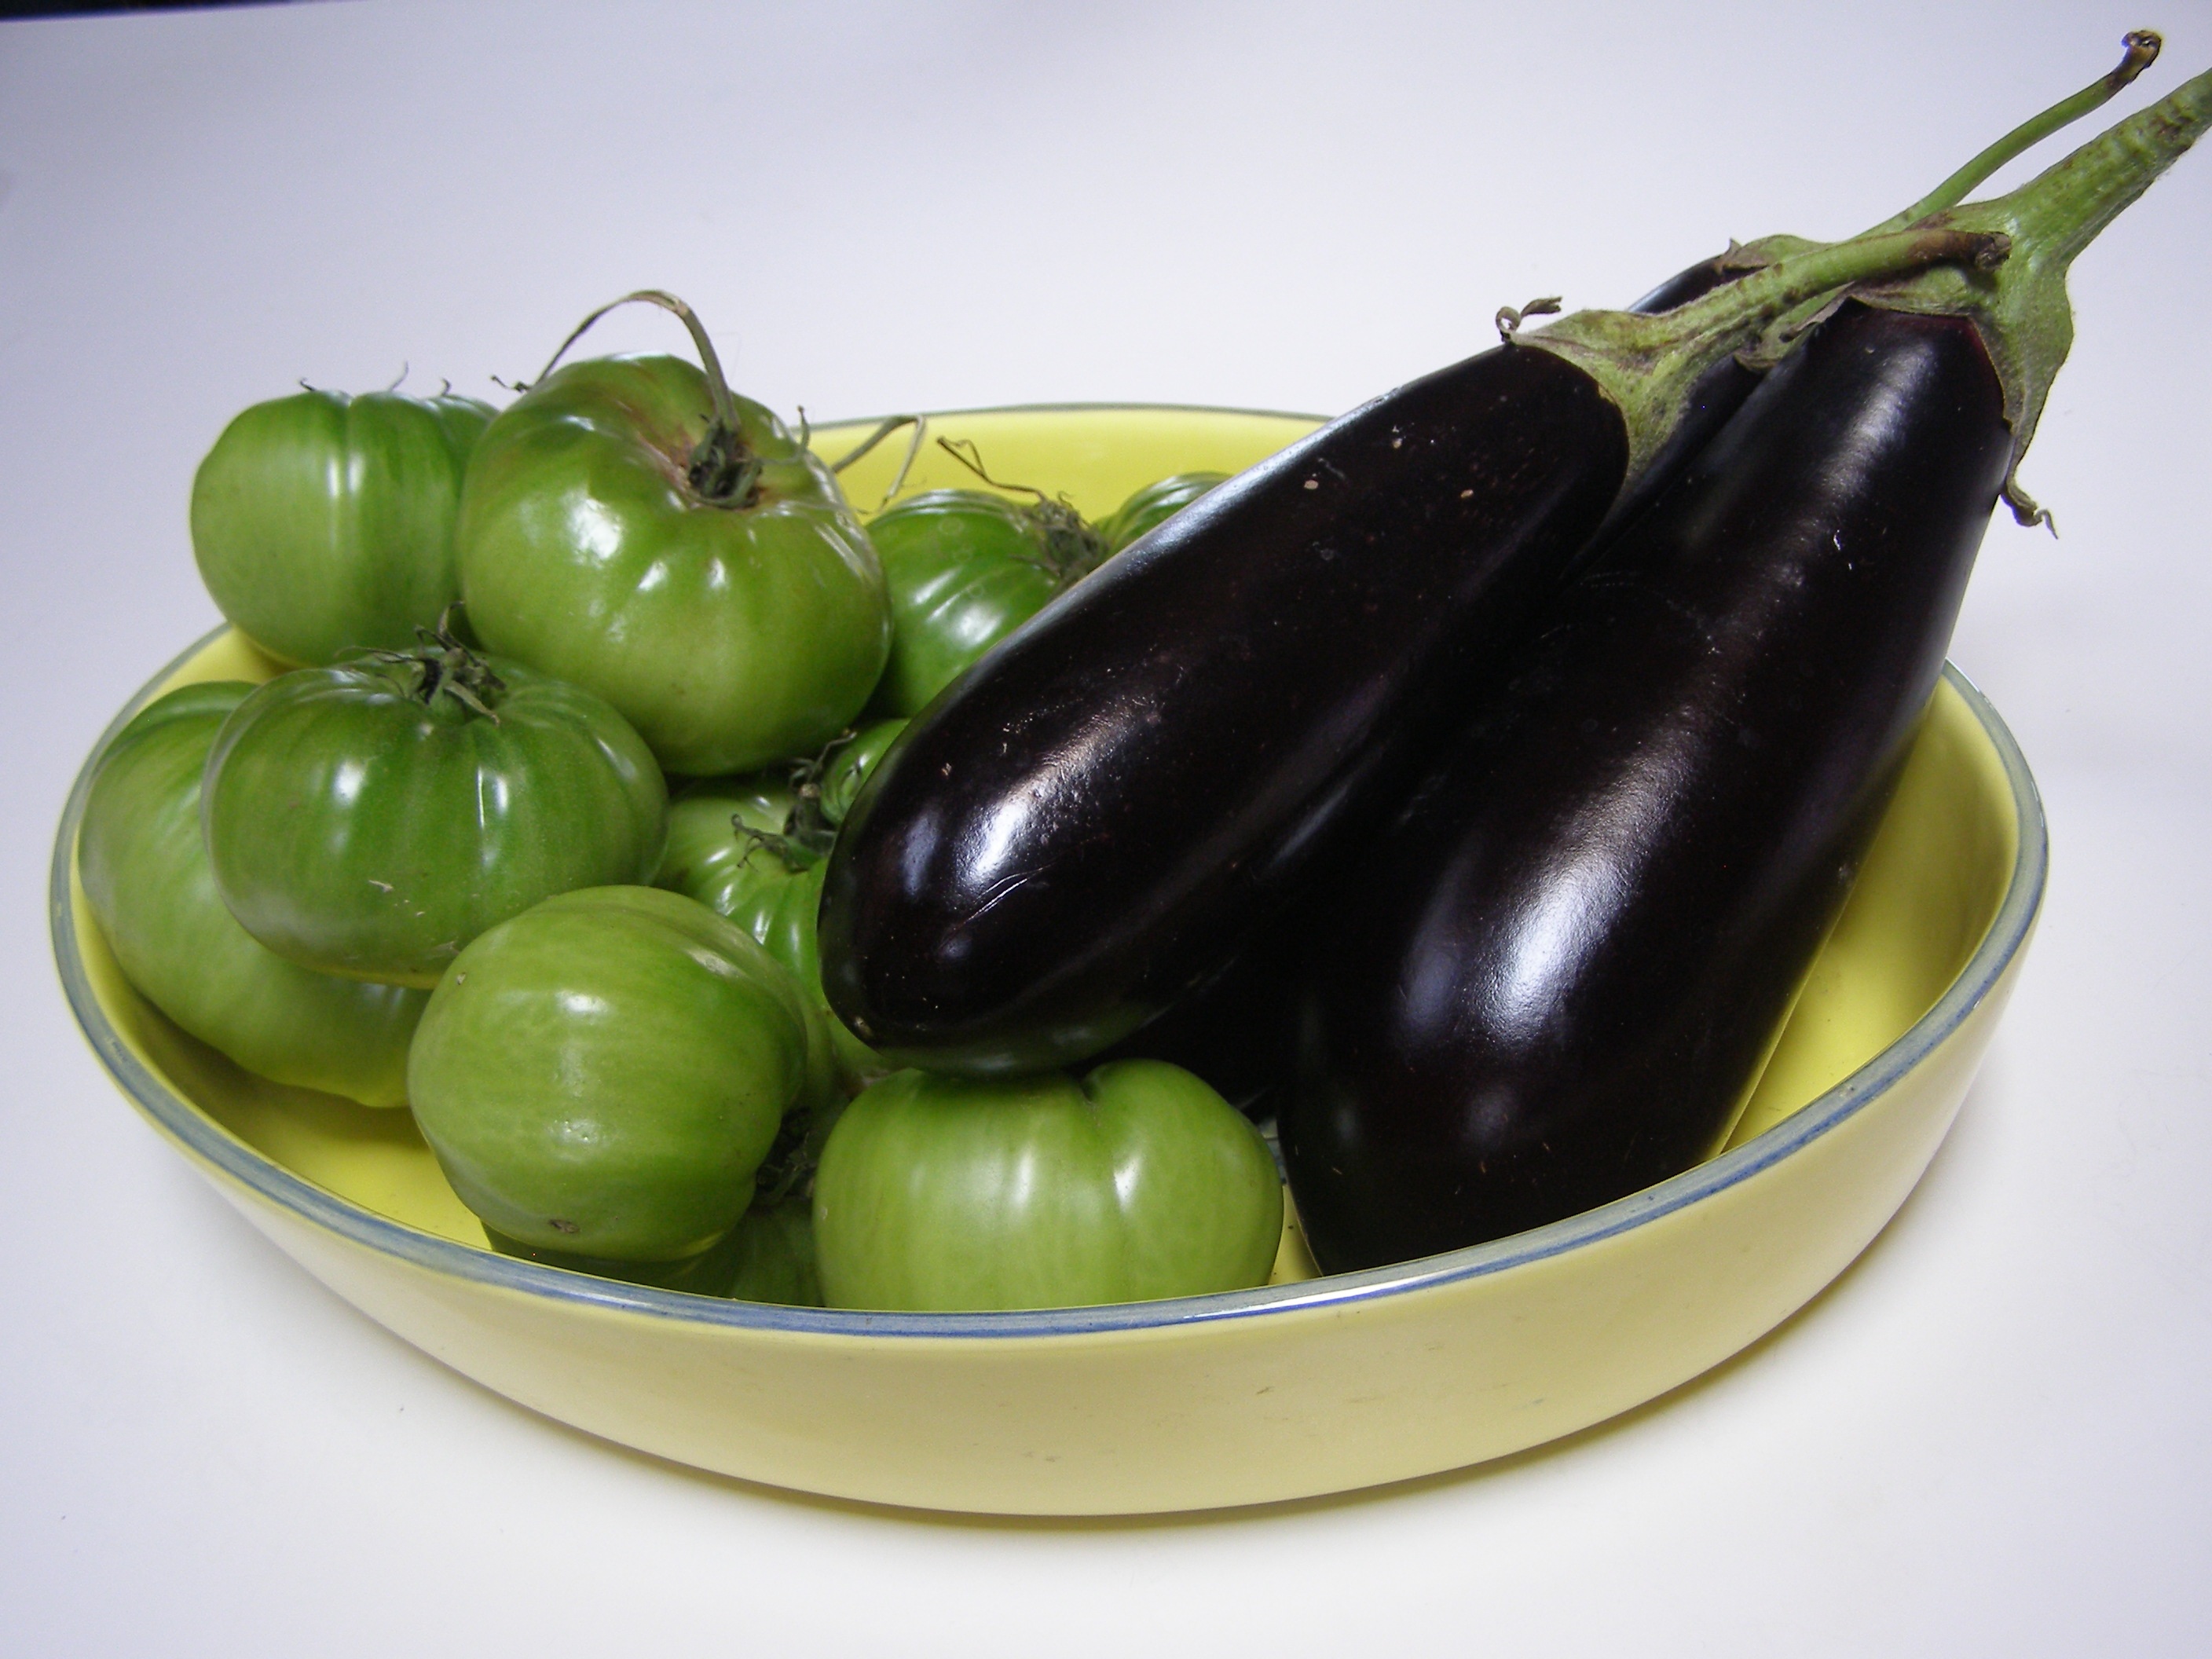
plant, fruit, food, produce, vegetable, tomato, vegan, green tomato, veggie, aubergine, eggplant, flowering plant, eggplants, land plant, bell peppers and chili peppers, pimiento